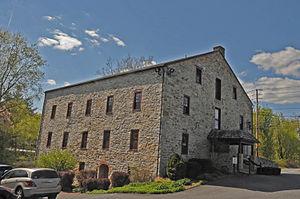
Manor Township est un township situé à l'ouest de la partie centrale du comté de Lancaster, en Pennsylvanie, aux États-Unis. En 2010, il comptait une population de 19 612 habitants.